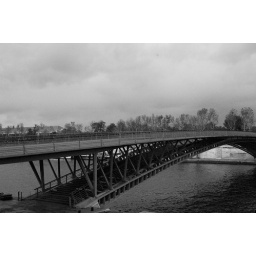
A bridge over the Seine river